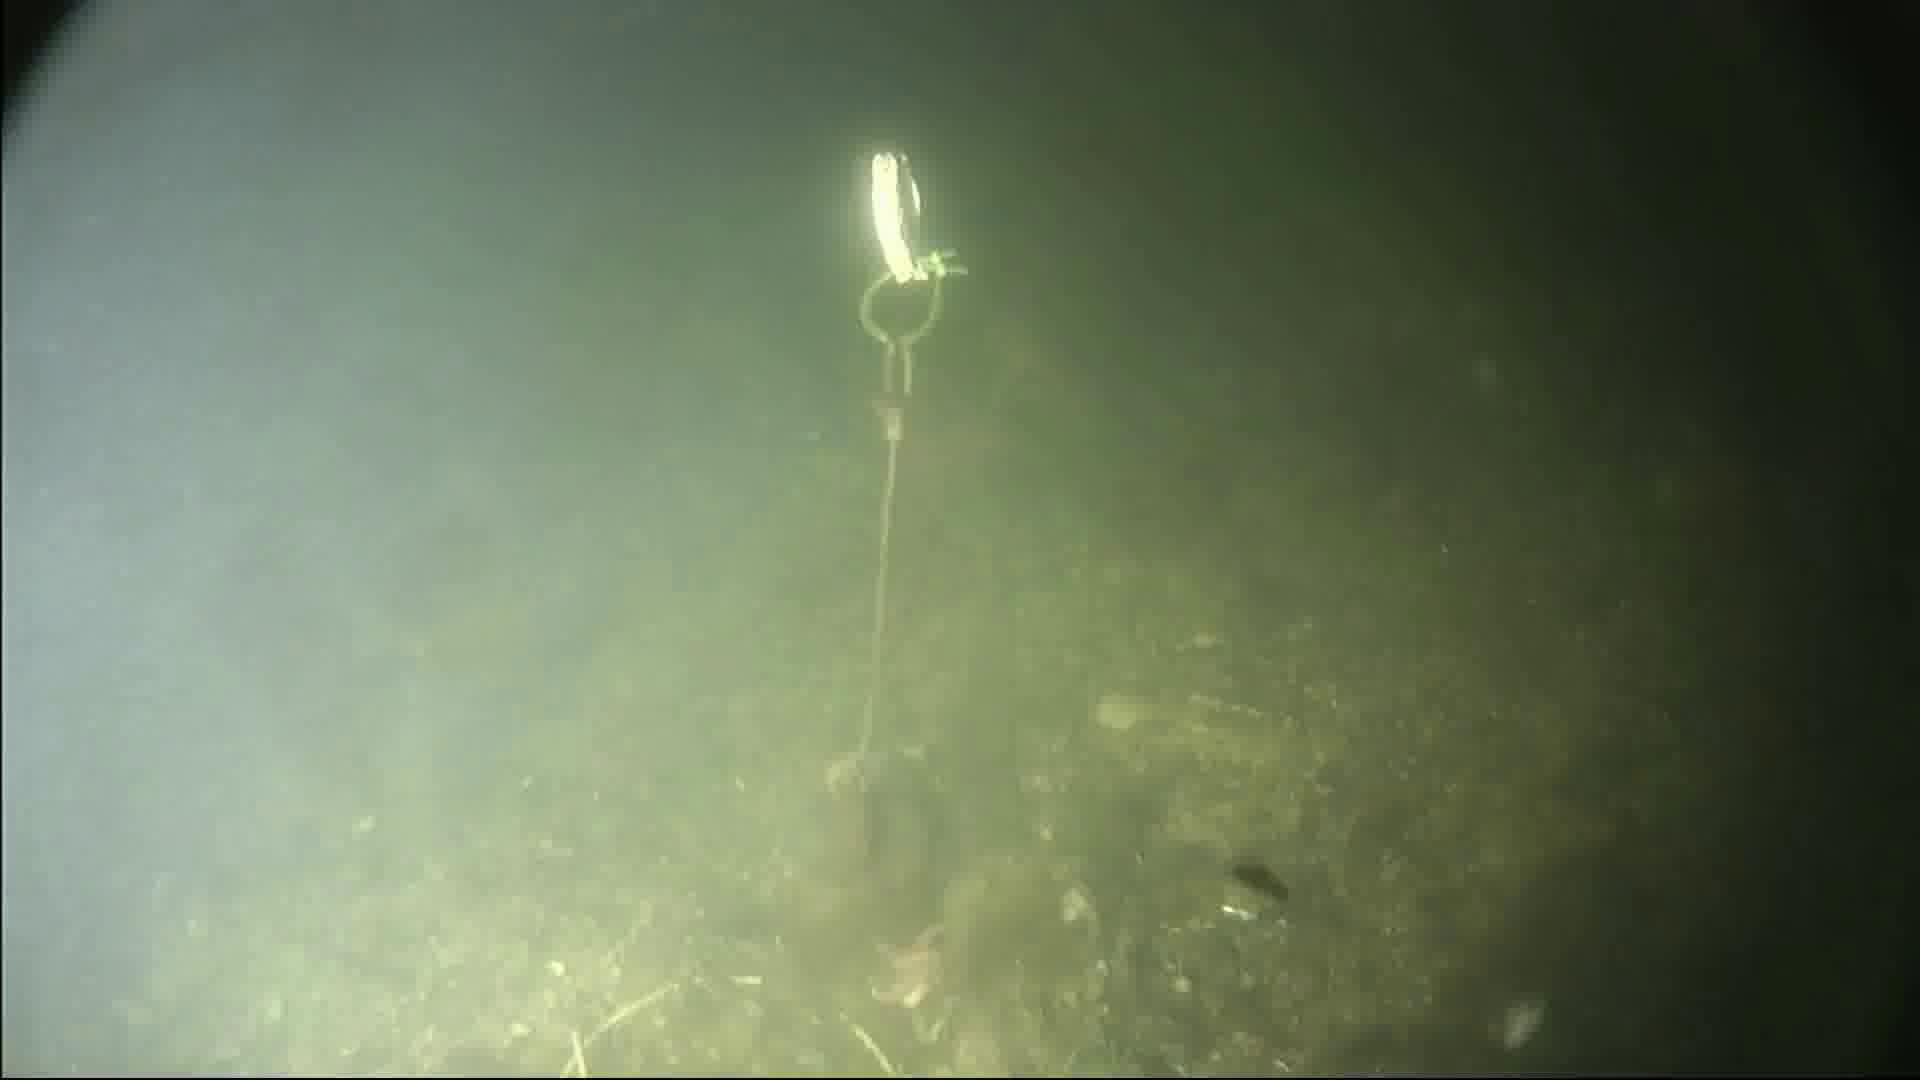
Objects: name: starfish